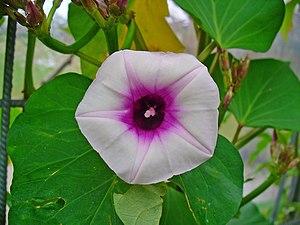
La patate, ou patate douce, est une espèce de plantes dicotylédones de la famille des Convolvulaceae, tribu des Ipomoeeae, vraisemblablement originaire d'Amérique tropicale. C'est une plante herbacée vivace dont la culture est très répandue dans toutes les régions tropicales et subtropicales, où on la cultive principalement pour ses tubercules comestibles, riches en amidon. Le terme « patate » désigne aussi par métonymie les tubercules produits par cette plante. La patate est un cultigène hexaploïde, inconnu à l'état sauvage, cependant on a découvert en Amérique du Sud des formes sauvages tétraploïdes d’Ipomoea batatas.
La présente liste de cultivars de patates douces, non exhaustive, fournit certaines informations sur des variétés commerciales et cultivars de patates douces. En 2013, on dénombrait environ 7 000 cultivars de patates douces dans le monde. Cette espèce est cultivées dans de nombreuses régions du monde, principalement en Asie, en Afrique, en Amérique du Nord, mais aussi en Océanie. Cependant, la patate douce n'est pas largement cultivée en Europe, sauf au Portugal et en Espagne